Mossley

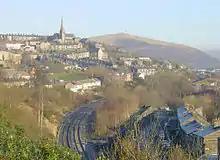
View of Mossley from near Mossley railway station.

Mossley—alongside neighbouring Stalybridge and Uppermill in Saddleworth—helped launch the annual Whit Friday Band Contest, an internationally known brass band event, which began in 1884 in Uppermill.